Dag Malmberg

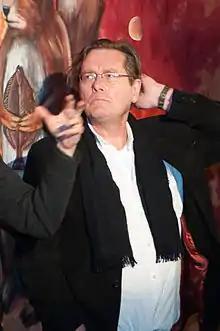
Dag Malmberg in Stockholm, February 2010

Dag Åke Sigvard Malmberg (born 18 January 1953) is a Swedish actor and director, best known internationally for his role as Hans Petterson in "The Bridge".